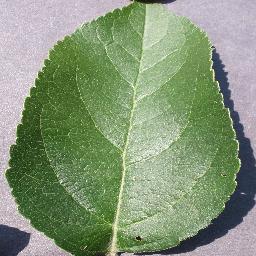
Label: Apple___healthy